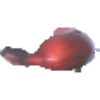
Label: Banana Red 1